Typhoon Bilis (2000)

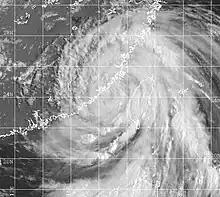
Typhoon Bilis upon making landfall in East China late on August 22

Preparations for Typhoon Bilis on the Chinese mainland began on August 22, when the Xiamen Meteorological Observatory issued a warning for Fujian Province. The typhoon was anticipated to be the worst storm to affect Xiamen so far in 2000. As was the case in Taiwan, all three airports in the province were closed, and ferry service was suspended in preparation for the storm. Likewise, Xiamen Airlines cancelled all scheduled flights.